Yingpan man

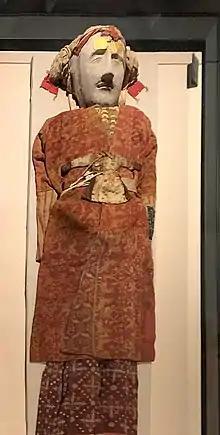
Yingpan man, Xinjiang Museum.

The Yingpan man is an ancient mummy which was excavated in the Yingpan cemetery located in the northeastern Tarim Basin. The mummy was 1.98m (6 feet 6 inches) tall, and dates to the 4th-5th centuries CE. The deceased was wearing luxurious clothes decorated with Hellenistic motifs.